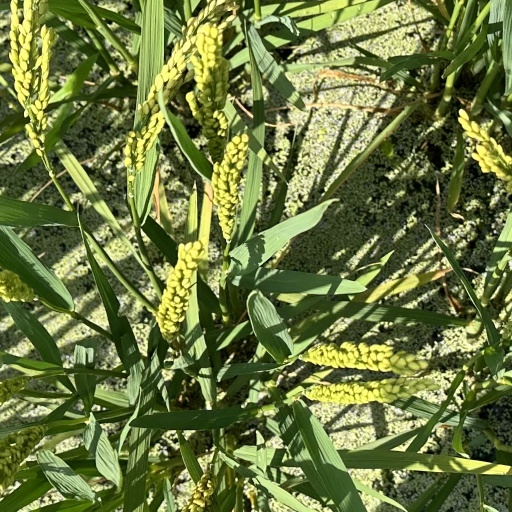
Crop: rice